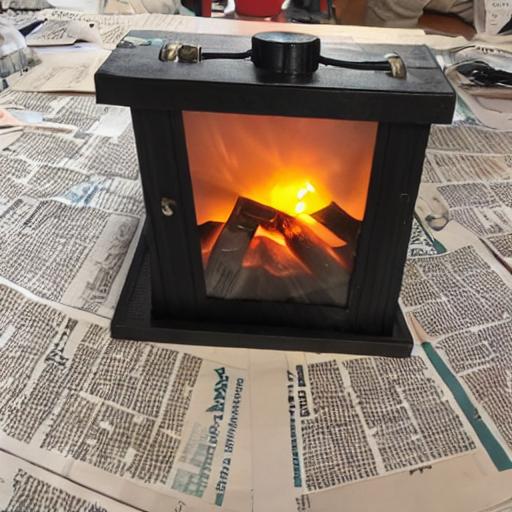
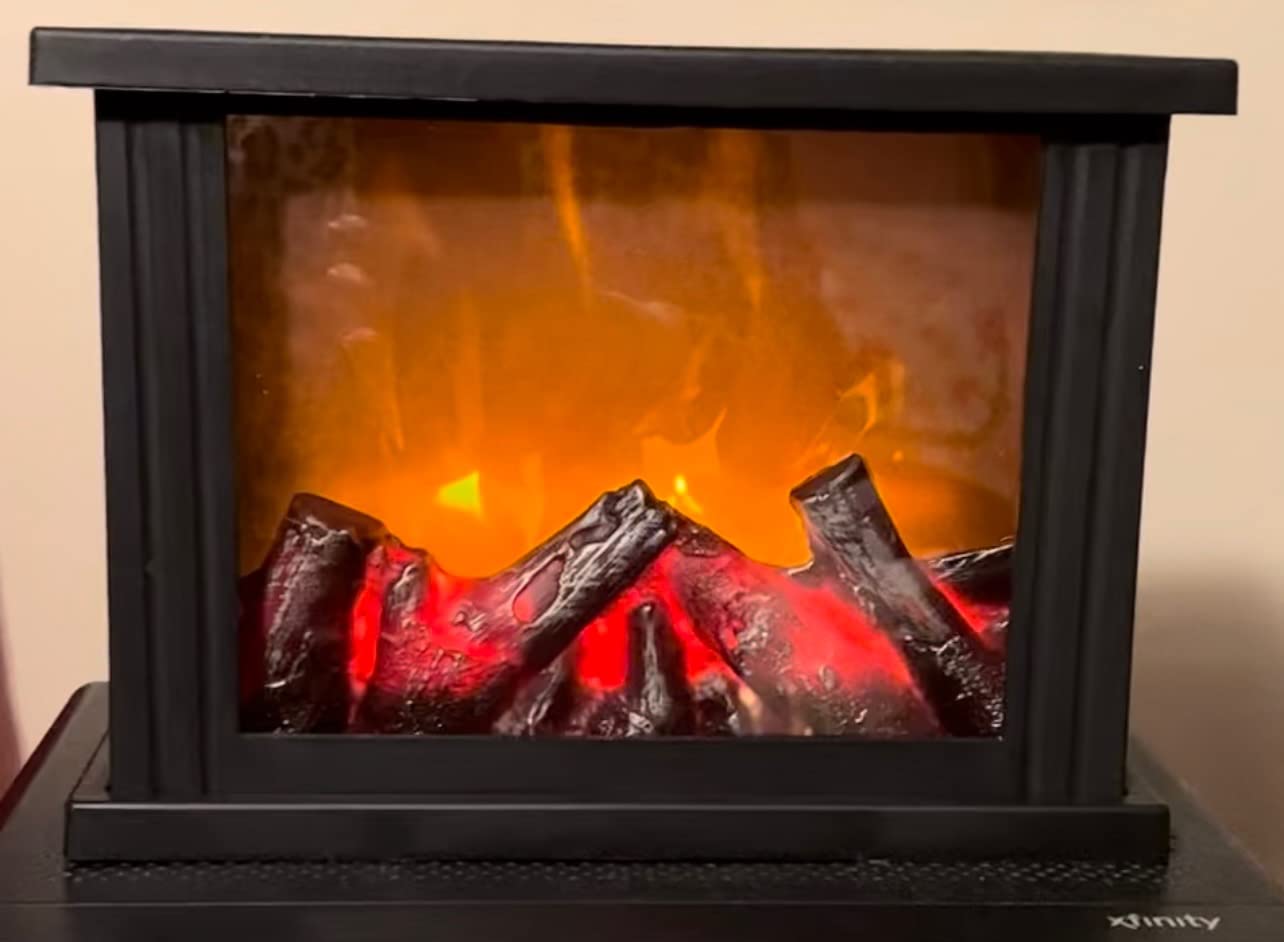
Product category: lantern
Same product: no